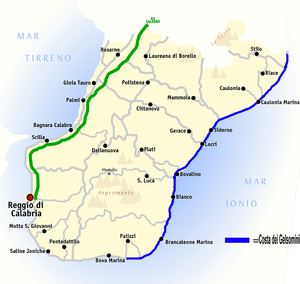
La Locride ['lɔ:kride] est une zone géographique de la province de Reggio de Calabre sur le versant ionien de la Calabre en Italie.